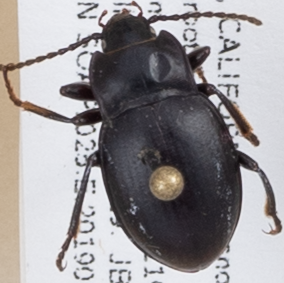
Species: Metrius contractus
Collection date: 2019-07-31
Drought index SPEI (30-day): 0.272
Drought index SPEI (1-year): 0.47
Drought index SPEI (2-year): -0.03